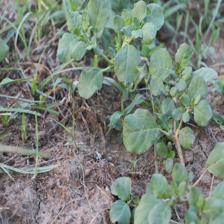
Label: BroadLeafWeed